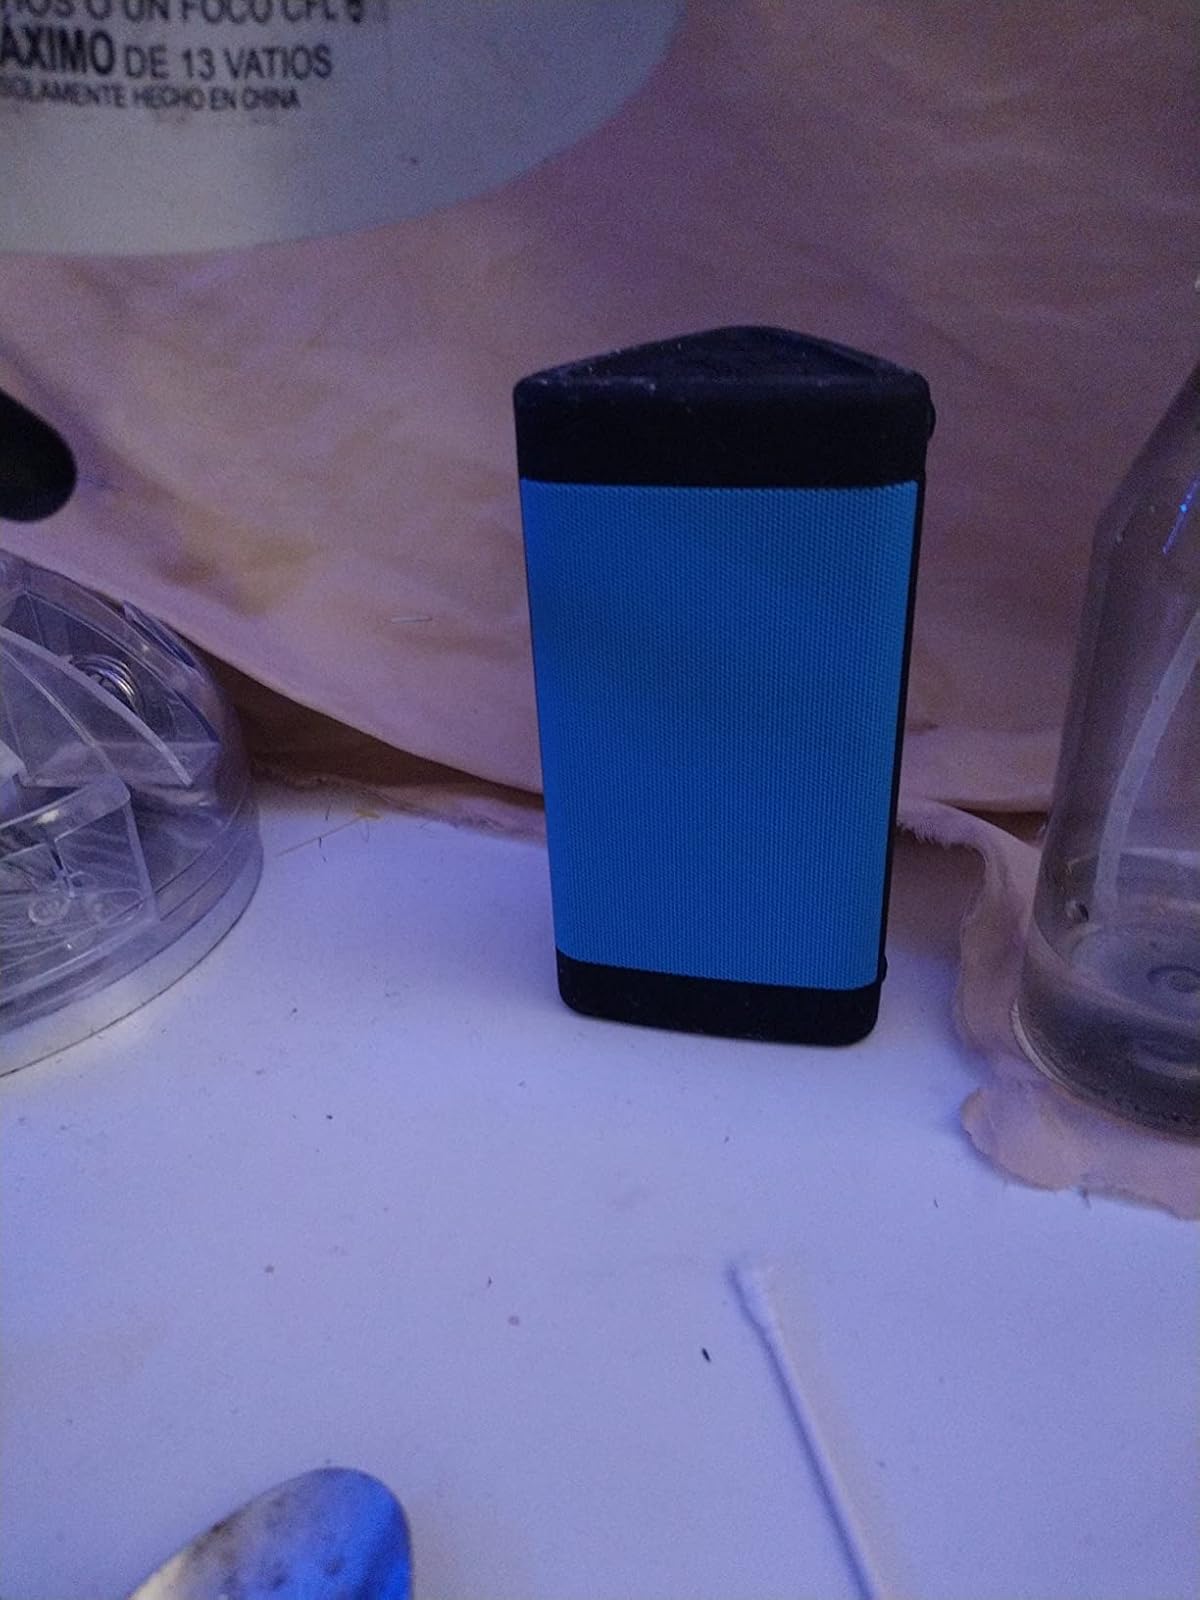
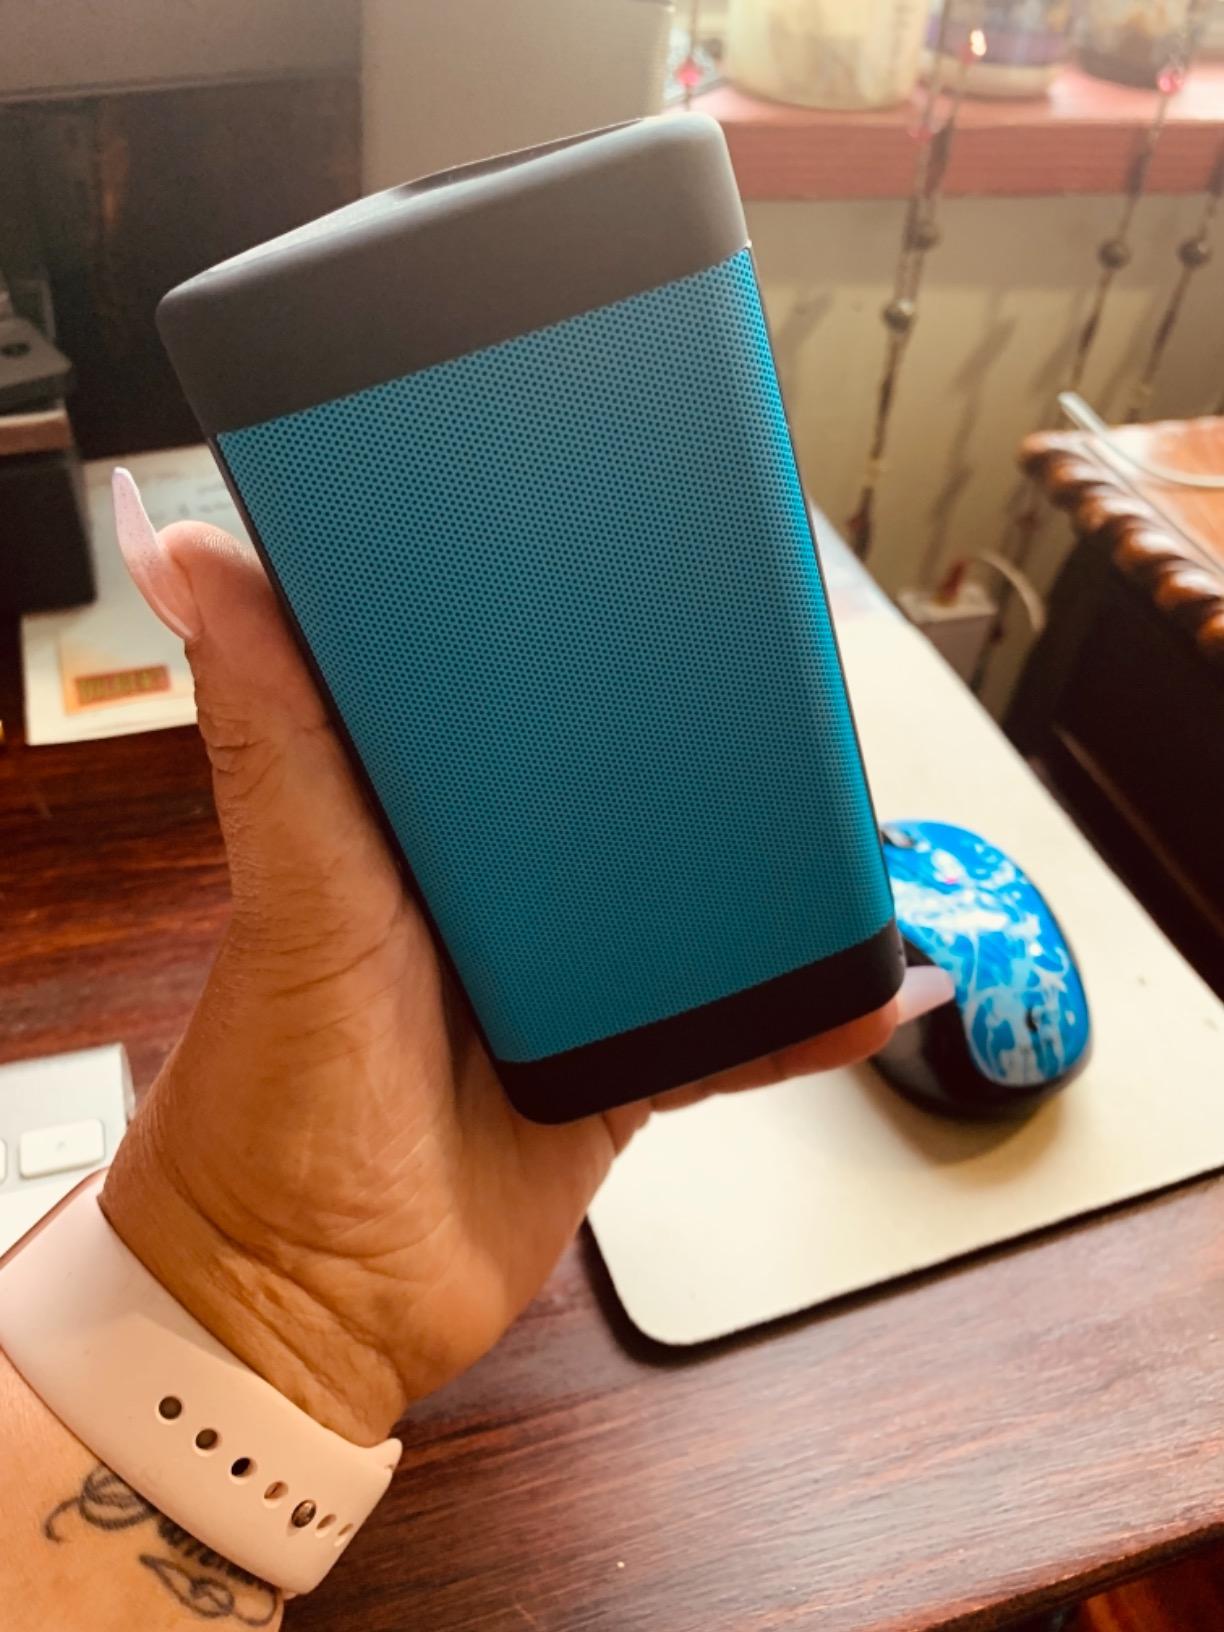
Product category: speaker
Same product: yes